John Brooks (engraver)

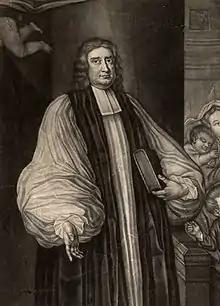
Mezzotint by Brooks of Hugh Boulter, after Francis Bindon.

Brooks' first known work was executed in line-engraving at Dublin in 1730. The earliest engraved portrait of Peg Woffington is that by Brooks, dated June 1740. Between 1741 and 1746 Brooks produced at Dublin mezzotinto portraits and engravings.